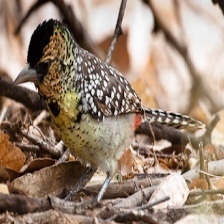
Species: D-ARNAUDS BARBET
Scientific name: TRACHYPHONUS DARNAUDII